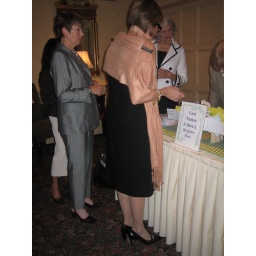
Lucille Knapik (r), Morristown, registering for the event wore a shawl over a black dress and black heels.